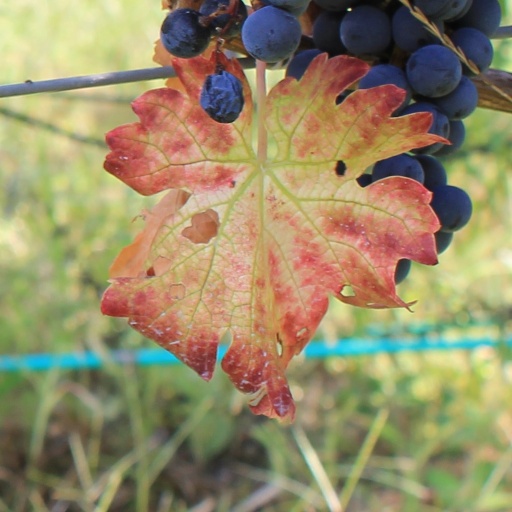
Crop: grape